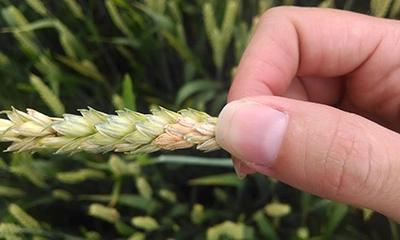
Plant: Wheat
Disease: wheat head scab